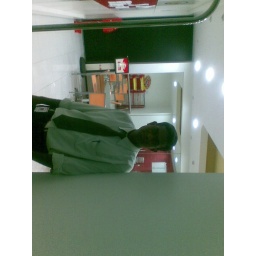
Night time - very tired in work - in front of ground floor pantry entrance